Kirtland Air Force Base

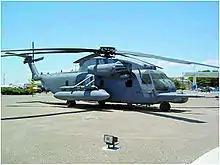
MH-53J Pave Low on display at Kirtland AFB. This aircraft holds a distinctive place in the Air Force's history, having served as the prototype for the Pave Low III program.

In 1976, as these organizational changes were being made, the Aerospace Rescue and Recovery Service moved its 1550th Aircrew Training and Test Wing (later becoming the 1550th Combat Crew Training Wing) to Kirtland AFB from Hill AFB, Utah. That unit's helicopter and fixed wing training brought regular flight operations to Kirtland in addition to the usual support provided for transient military aircraft. The 1550th ATTW was responsible for all USAF advanced helicopter training. The unit also conducted fixed-wing rescue and recovery training in the HC-130 Hercules aircraft, as well as testing new helicopter systems and techniques.